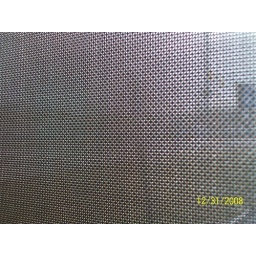
the shade over the window at our table